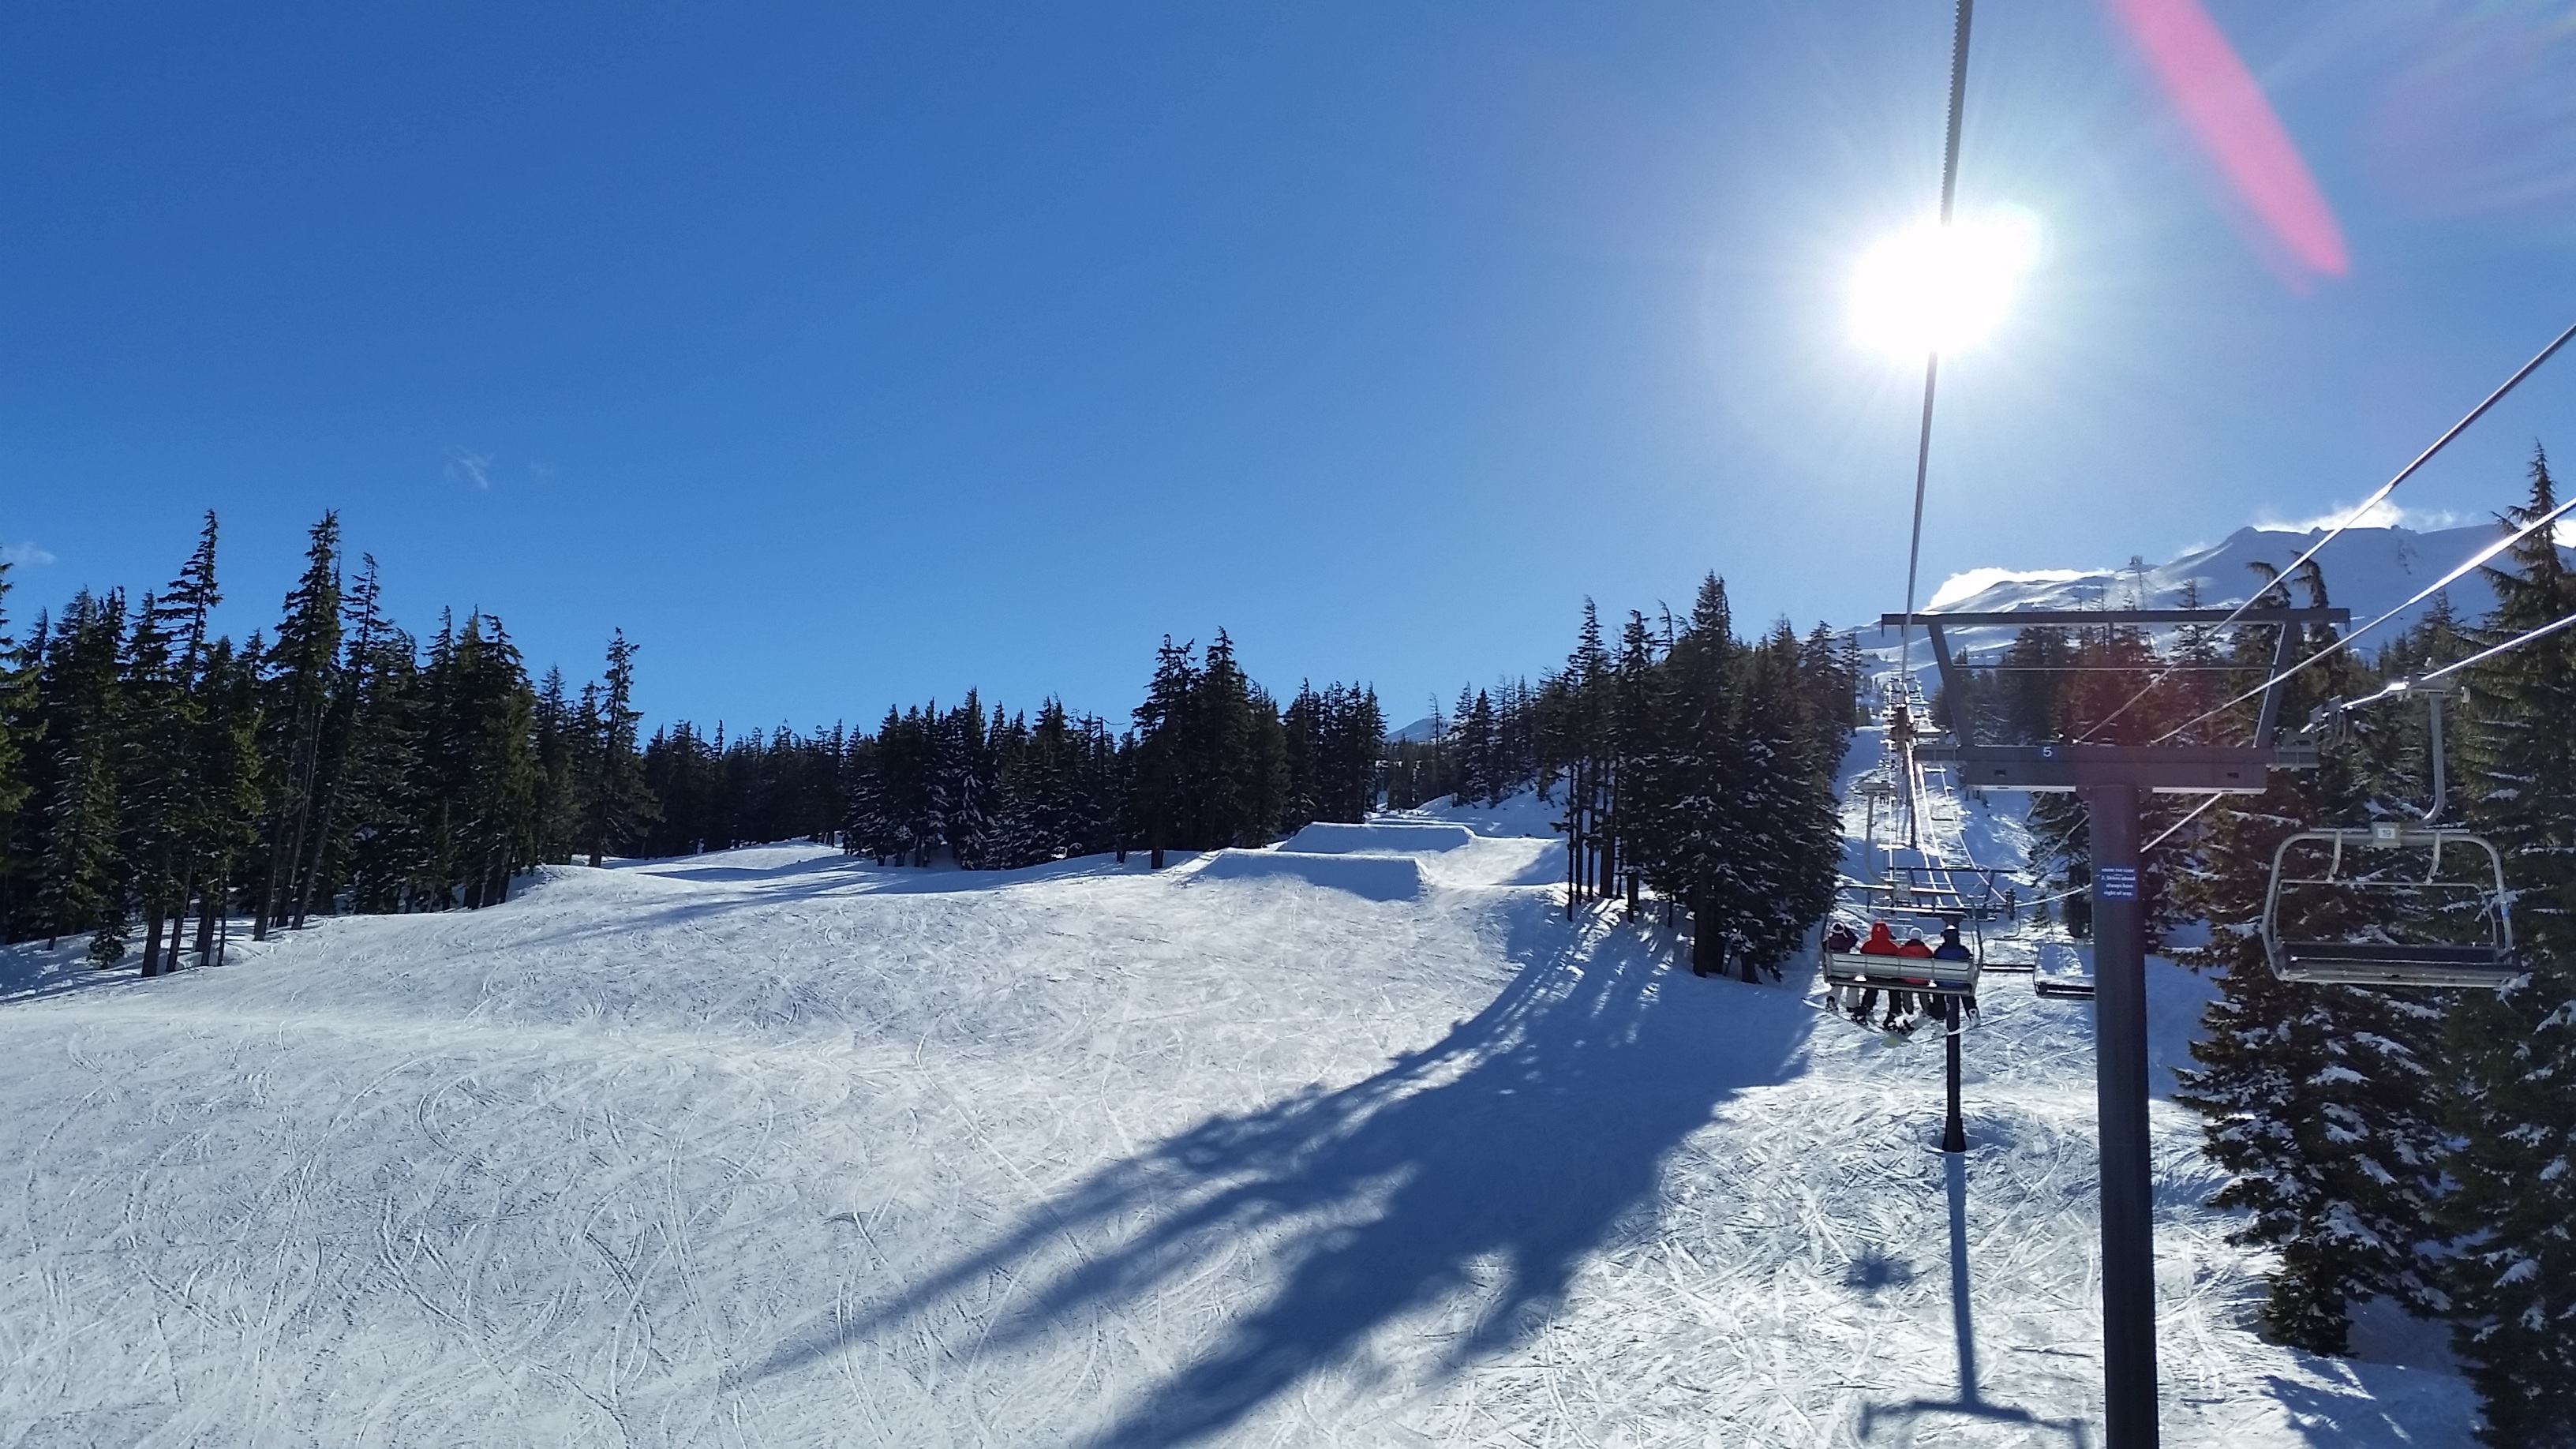
landscape, mountain, snow, winter, sport, mountain range, vacation, travel, recreation, weather, skiing, season, winter sport, resort, ski, snowboarding, piste, slopes, oregon, nordic skiing, ski equipment, mt bachelor